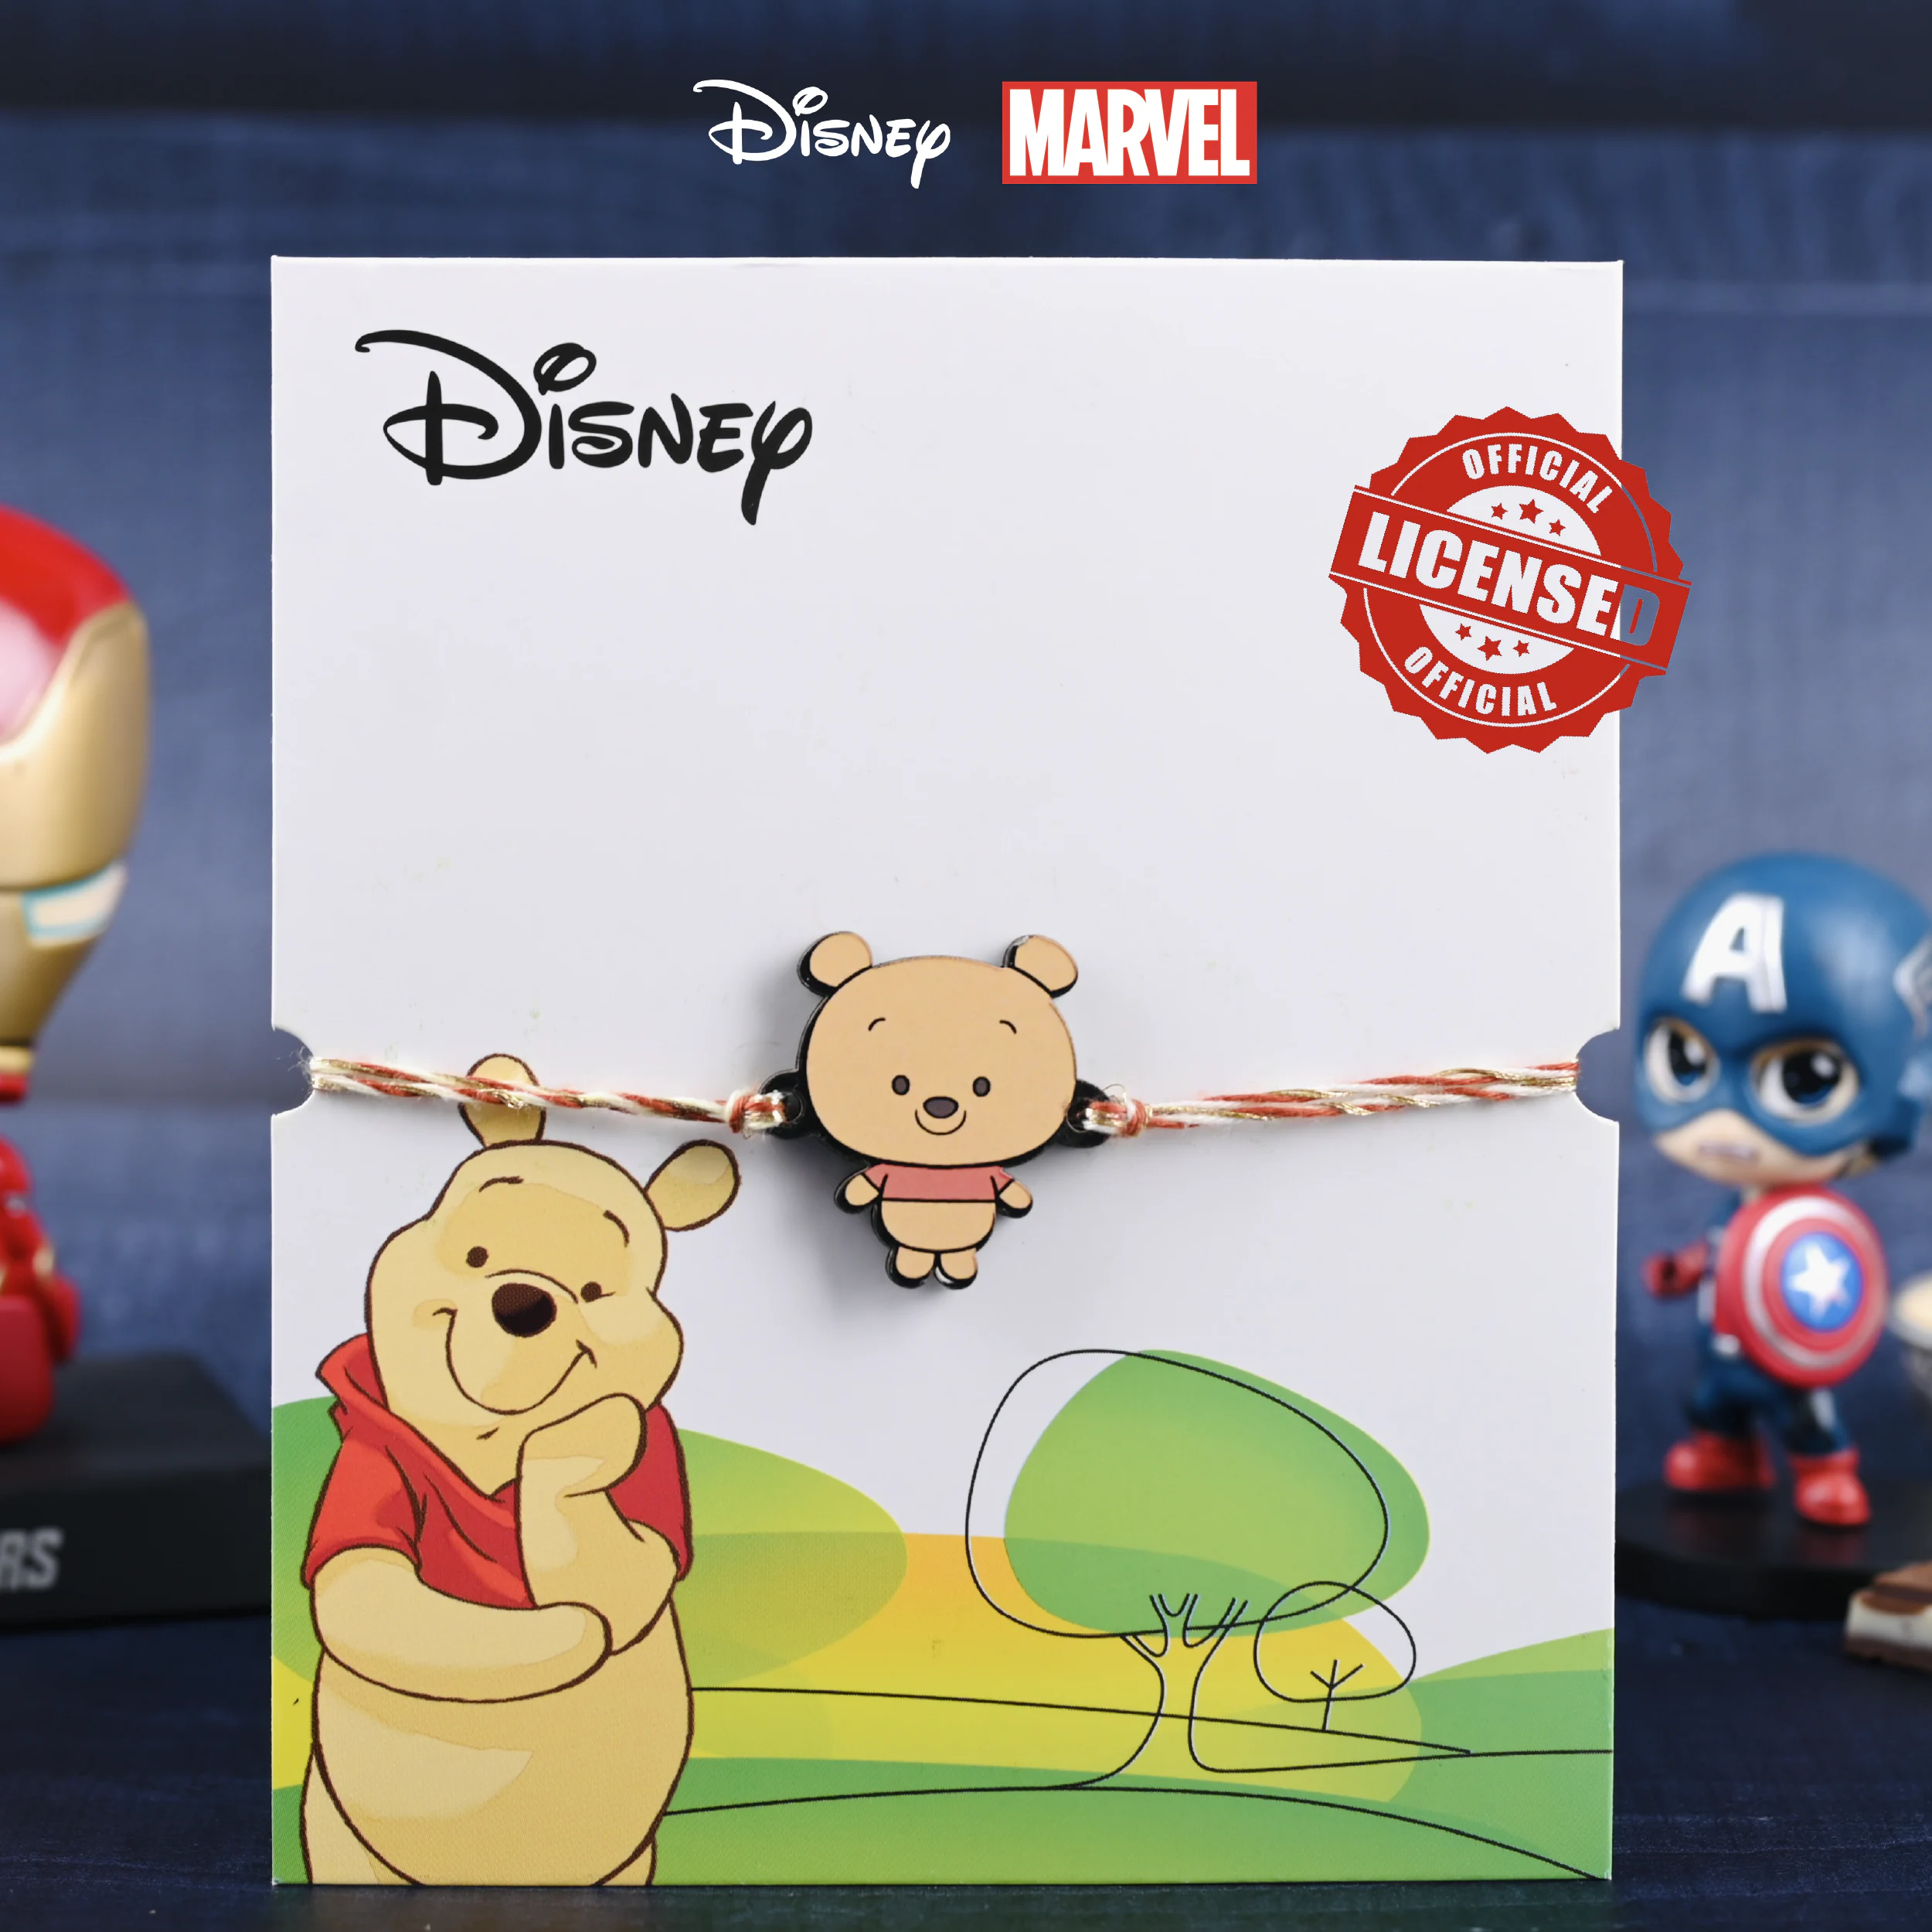
 The Stone Aisle Pack of 5 Rakhi for Kids - Avengers and Disney Characters - Thor, Captain America, Spiderman, Donald Duck, Hulk
Type: Rakhis
Brand: The Stone Aisle
Price: Rs. 449
 Celebrate Raksha Bandhan with this delightful pack of 5 Rakhis, specially designed for kids. Featuring their favorite characters from Avengers and Disney - Thor, Captain America, Spiderman, Donald Duck, and Hulk - these Rakhis are sure to bring a smile to their faces. Made with high-quality materials, these Rakhis are both durable and comfortable, ensuring they last long after the celebrations are over.The vibrant and attractive colors make these Rakhis stand out, adding a fun and festive touch to the occasion. Each Rakhi is adjustable, making them perfect for kids of all ages and wrist sizes. These Rakhis not only serve as a beautiful symbol of the sibling bond but also as a memorable keepsake for your little ones.
Features: Adorable Characters: Featuring popular characters Thor, Captain America, Spiderman, Donald Duck, and Hulk.,Durable Material: Made with high-quality materials ensuring durability and comfort.,Vibrant Colors: Bright and attractive colors that kids will love.,Perfect for Raksha Bandhan: A delightful gift to strengthen the bond between siblings.,Adjustable Size: Easily adjustable to fit wrists of all sizes, suitable for kids of all ages.